Answer in natural language. Consider the 3D positions of the objects in the scene and not just the 2D positions in the image. Is the centerpoint of  beige armchair with rounded arms at a higher height than beds shadow with a blue floor? Choose between the following options: no or yes
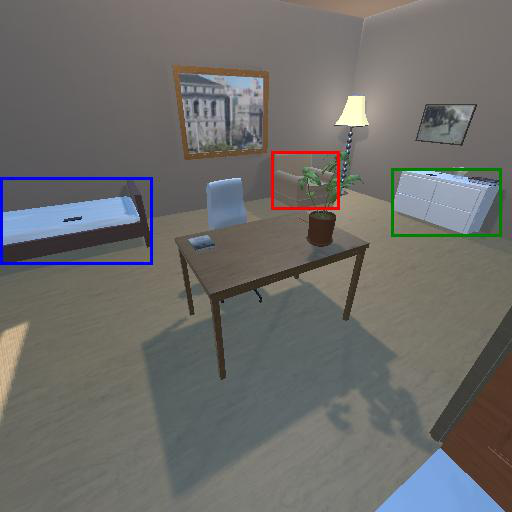
<answer>no</answer>